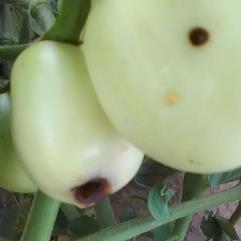
Crop: Tomato
Condition: helicoverpa-armigera-p